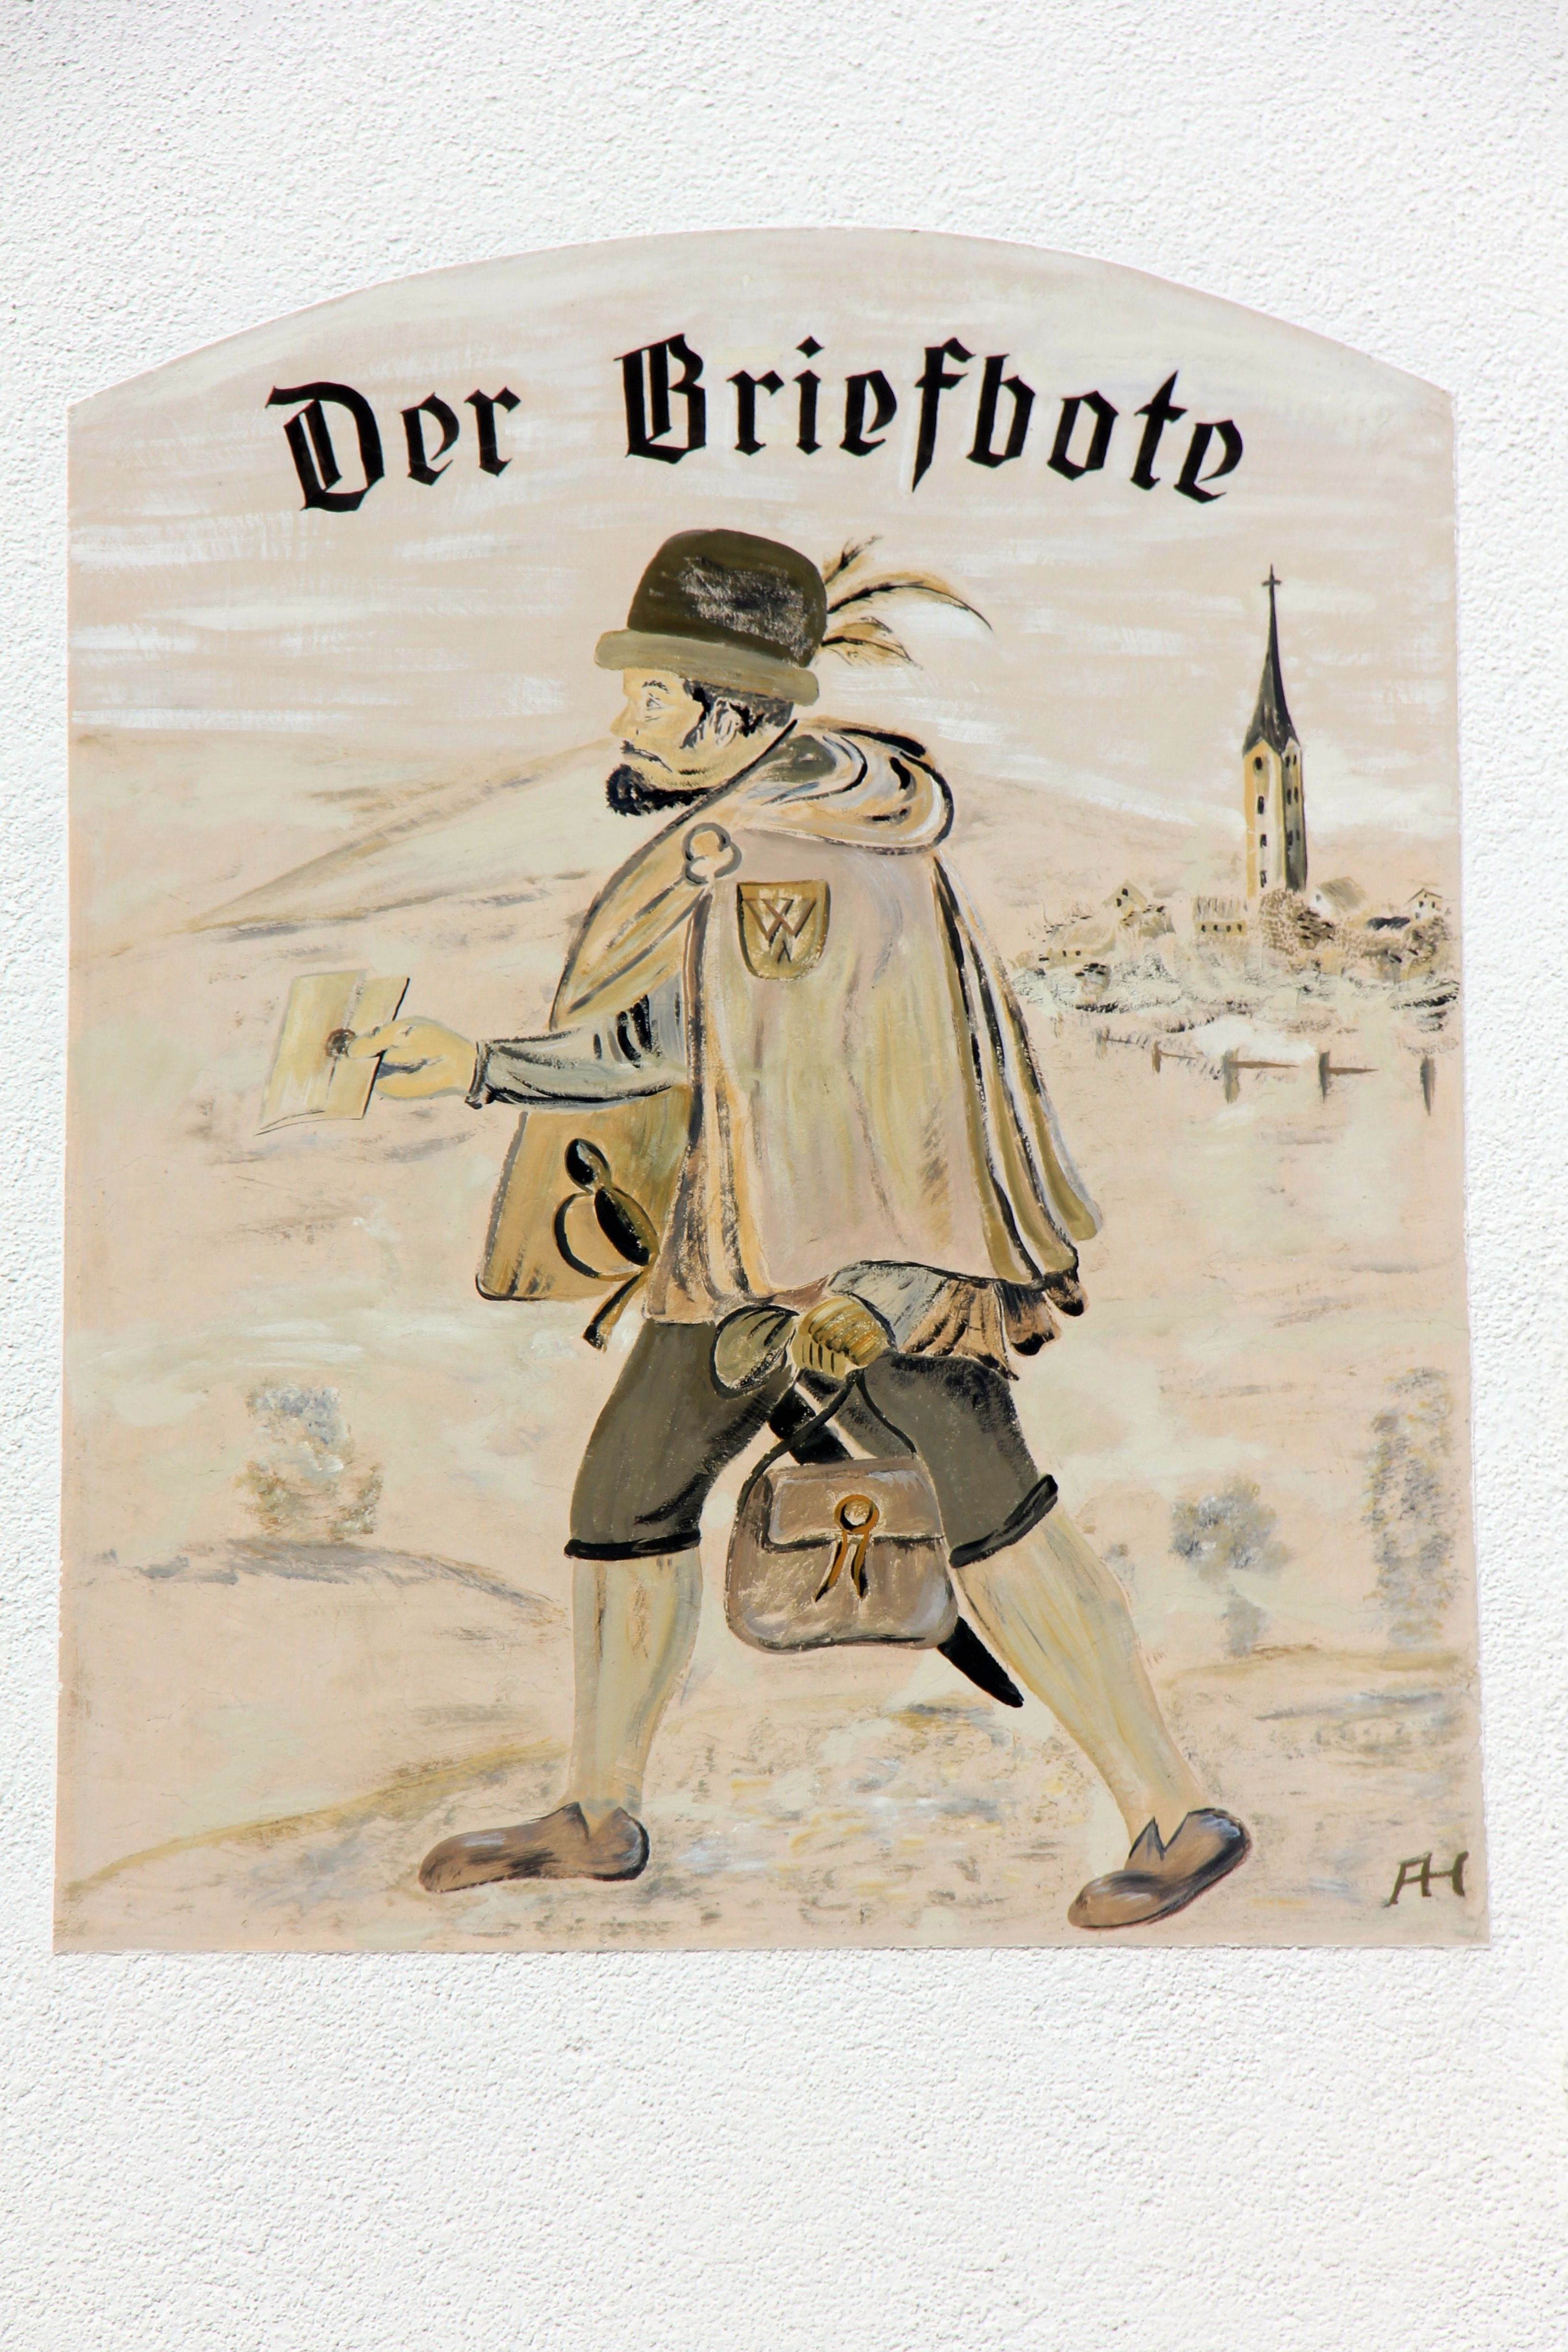
person, post, profession, art, sketch, drawing, illustration, poster, letters, service, cartoon, postman